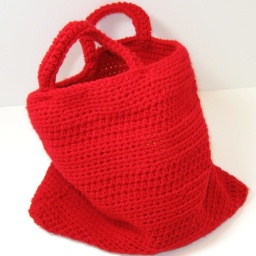
breeze bag in red